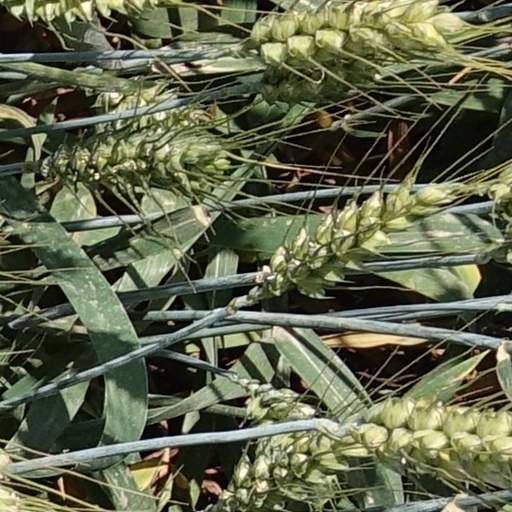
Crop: wheat